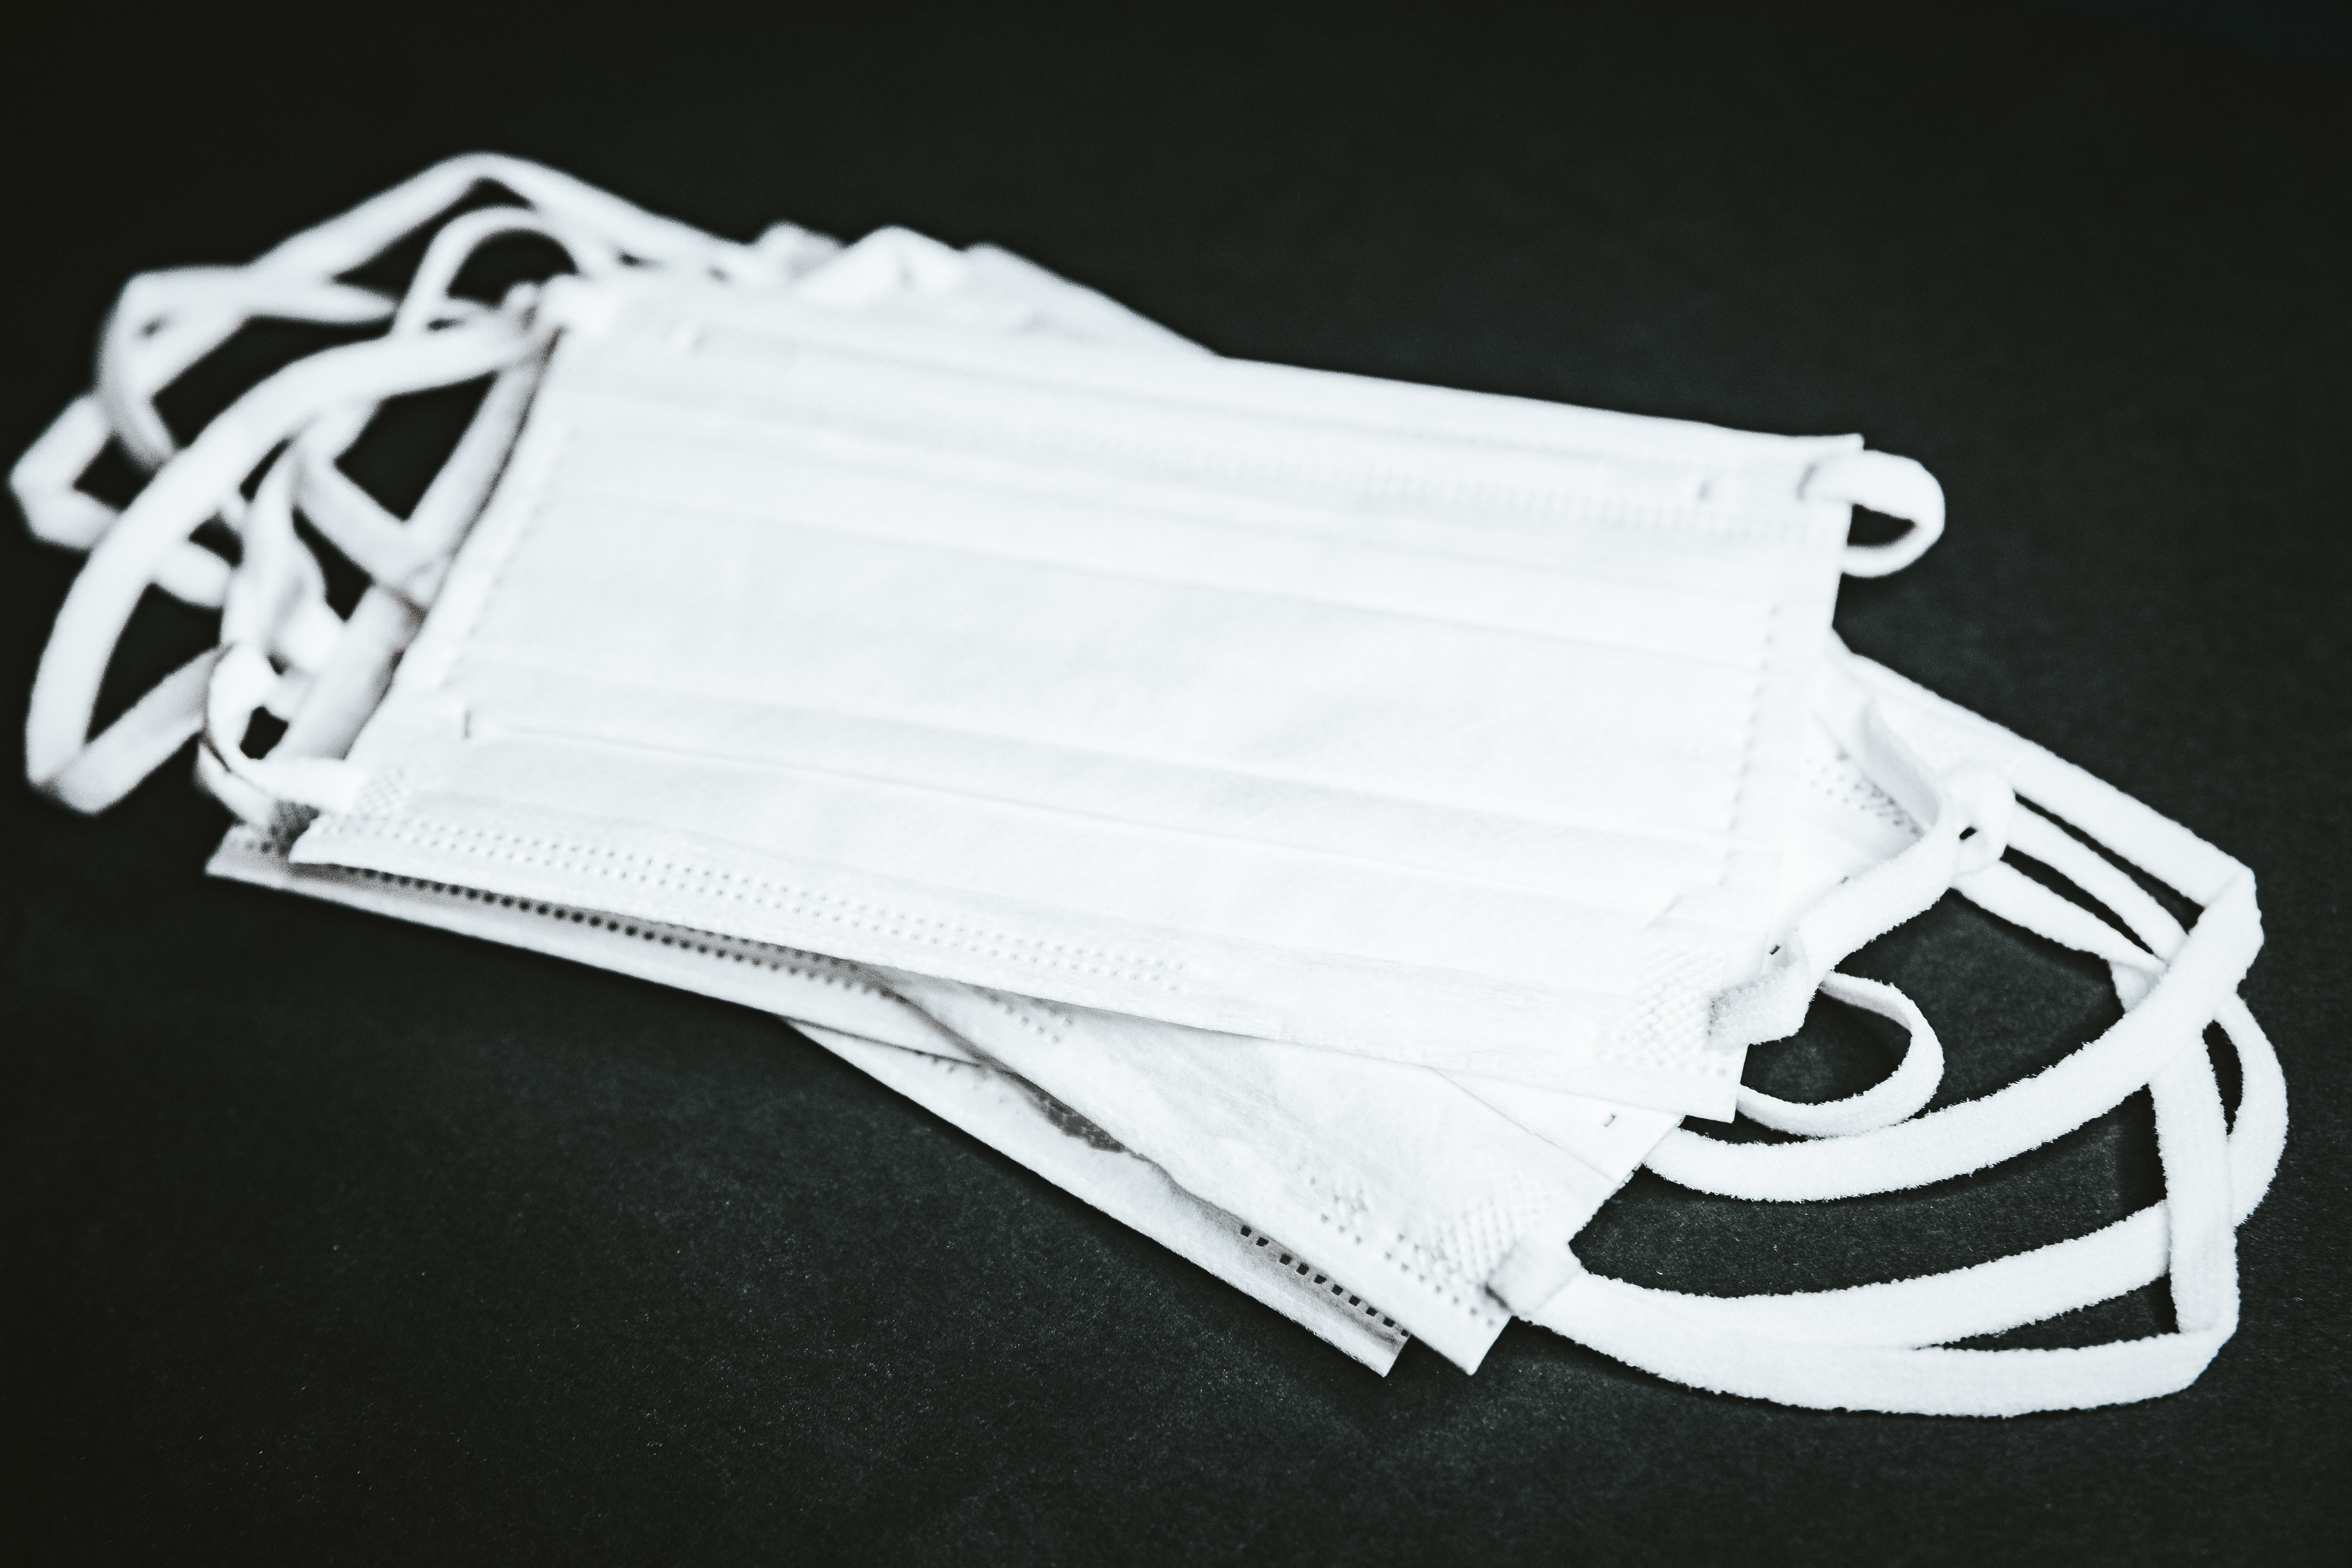
mask, white, glove, glasses